Larry LaLonde

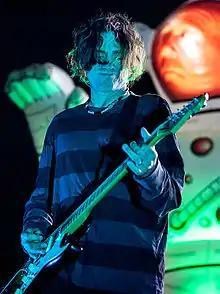
LaLonde performing with Primus in 2012

Reid Laurence "Larry" LaLonde (born September 12, 1968), also known as Ler LaLonde, is an American musician. He has been the guitarist for the rock band Primus since 1989, where he is known for his experimental accompaniment to the bass playing of bandmate Les Claypool. Previously, he played guitar for several groups including Possessed and Blind Illusion. He also has collaborated more recently with artists such as Serj Tankian and Tom Waits.